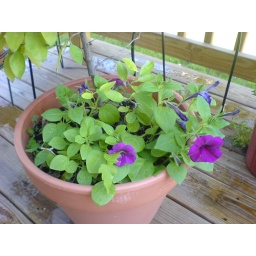
Petunias in base of orange tree- I didn't plant these!